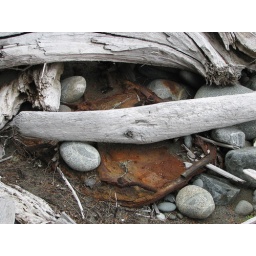
Old rusty ship door in Tsuquadra Creek